Landing at Cape Helles

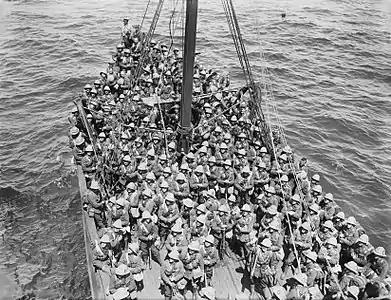

During the afternoon "Queen Elizabeth", and bombarded the Ottoman defences on V Beach, which had little effect on the volume of fire directed at the British. During another attempt to land from "River Clyde", when the bridge to the shore had been repaired at few troops managed to reach the ledge beyond the beach. At the battleships resumed the bombardment on the village, the crest of the ridge and the upper works of the fort; at about moved to the right flank and attacked the fort, where an Ottoman machine-gun crew repulsed the attack and forced the survivors back under cover. After dark the gangways of "River Clyde" were cleared of dead and wounded, which took until A surgeon on board the collier treated from despite being wounded in the foot. Around midnight, Hunter-Weston sent orders to attack Hill 141 but two liaison officers from Hamilton's staff reported that a night attack was impossible; onshore the troops were organised into three parties to attack at after a bombardment by "Albion".